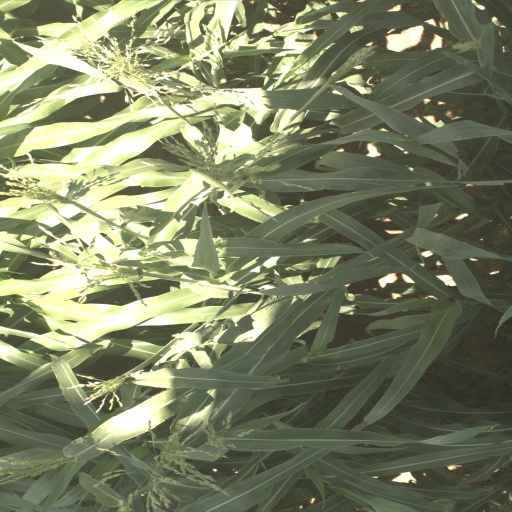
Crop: sorghum